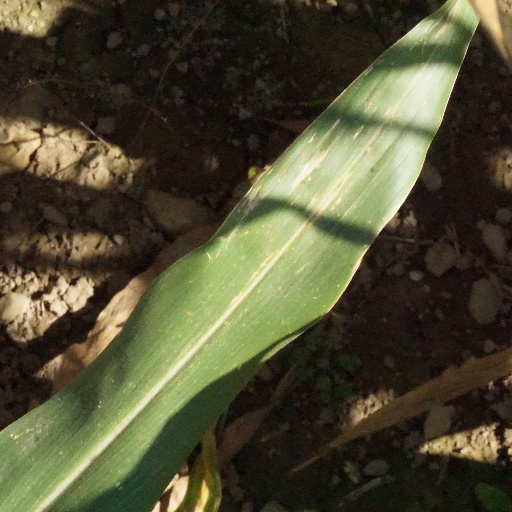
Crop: maize; corn